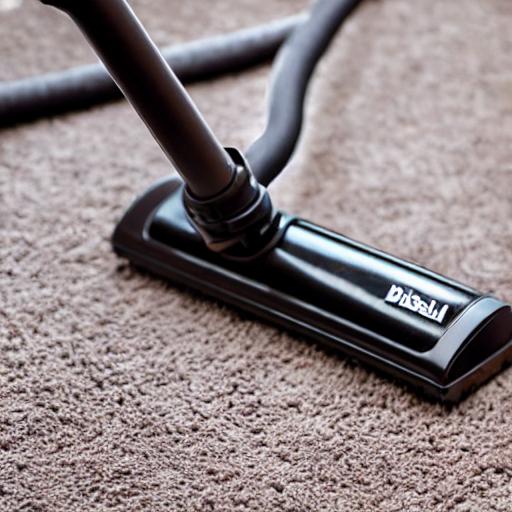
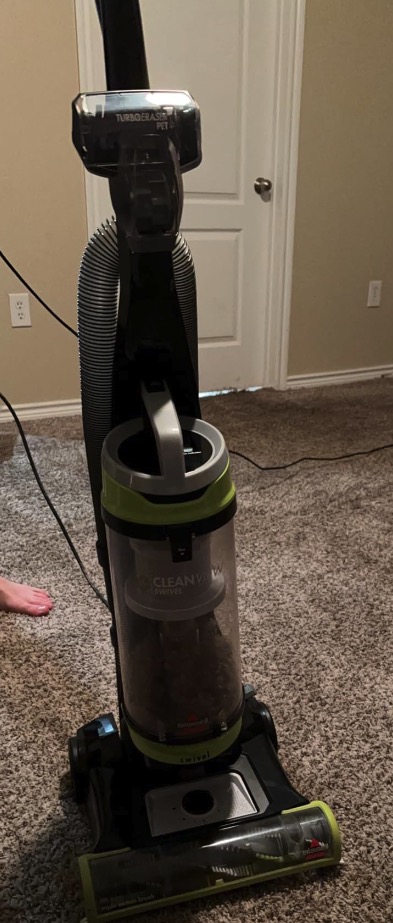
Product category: items_vacuum
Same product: no